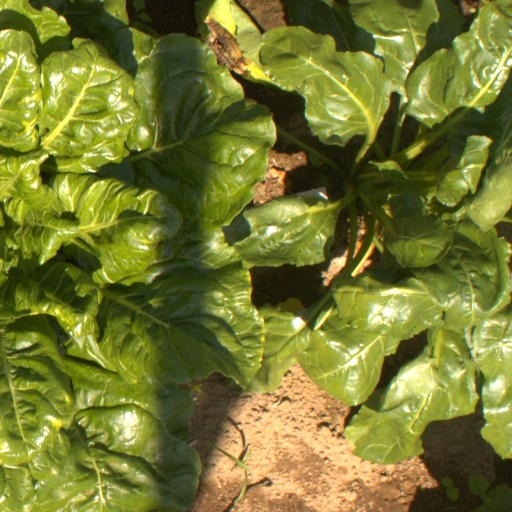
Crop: sugar beet